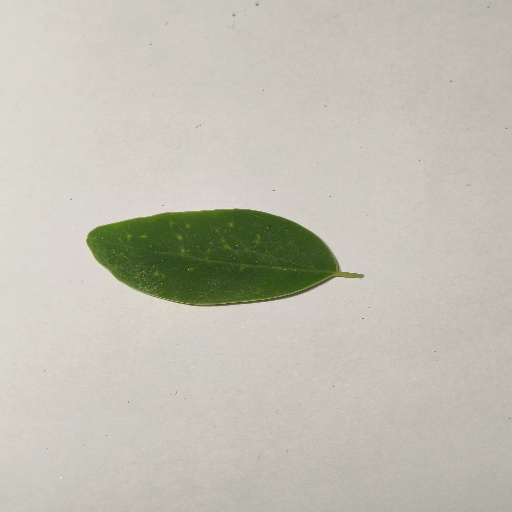
Species: Sojina
Leaf condition: Healthy Leaf